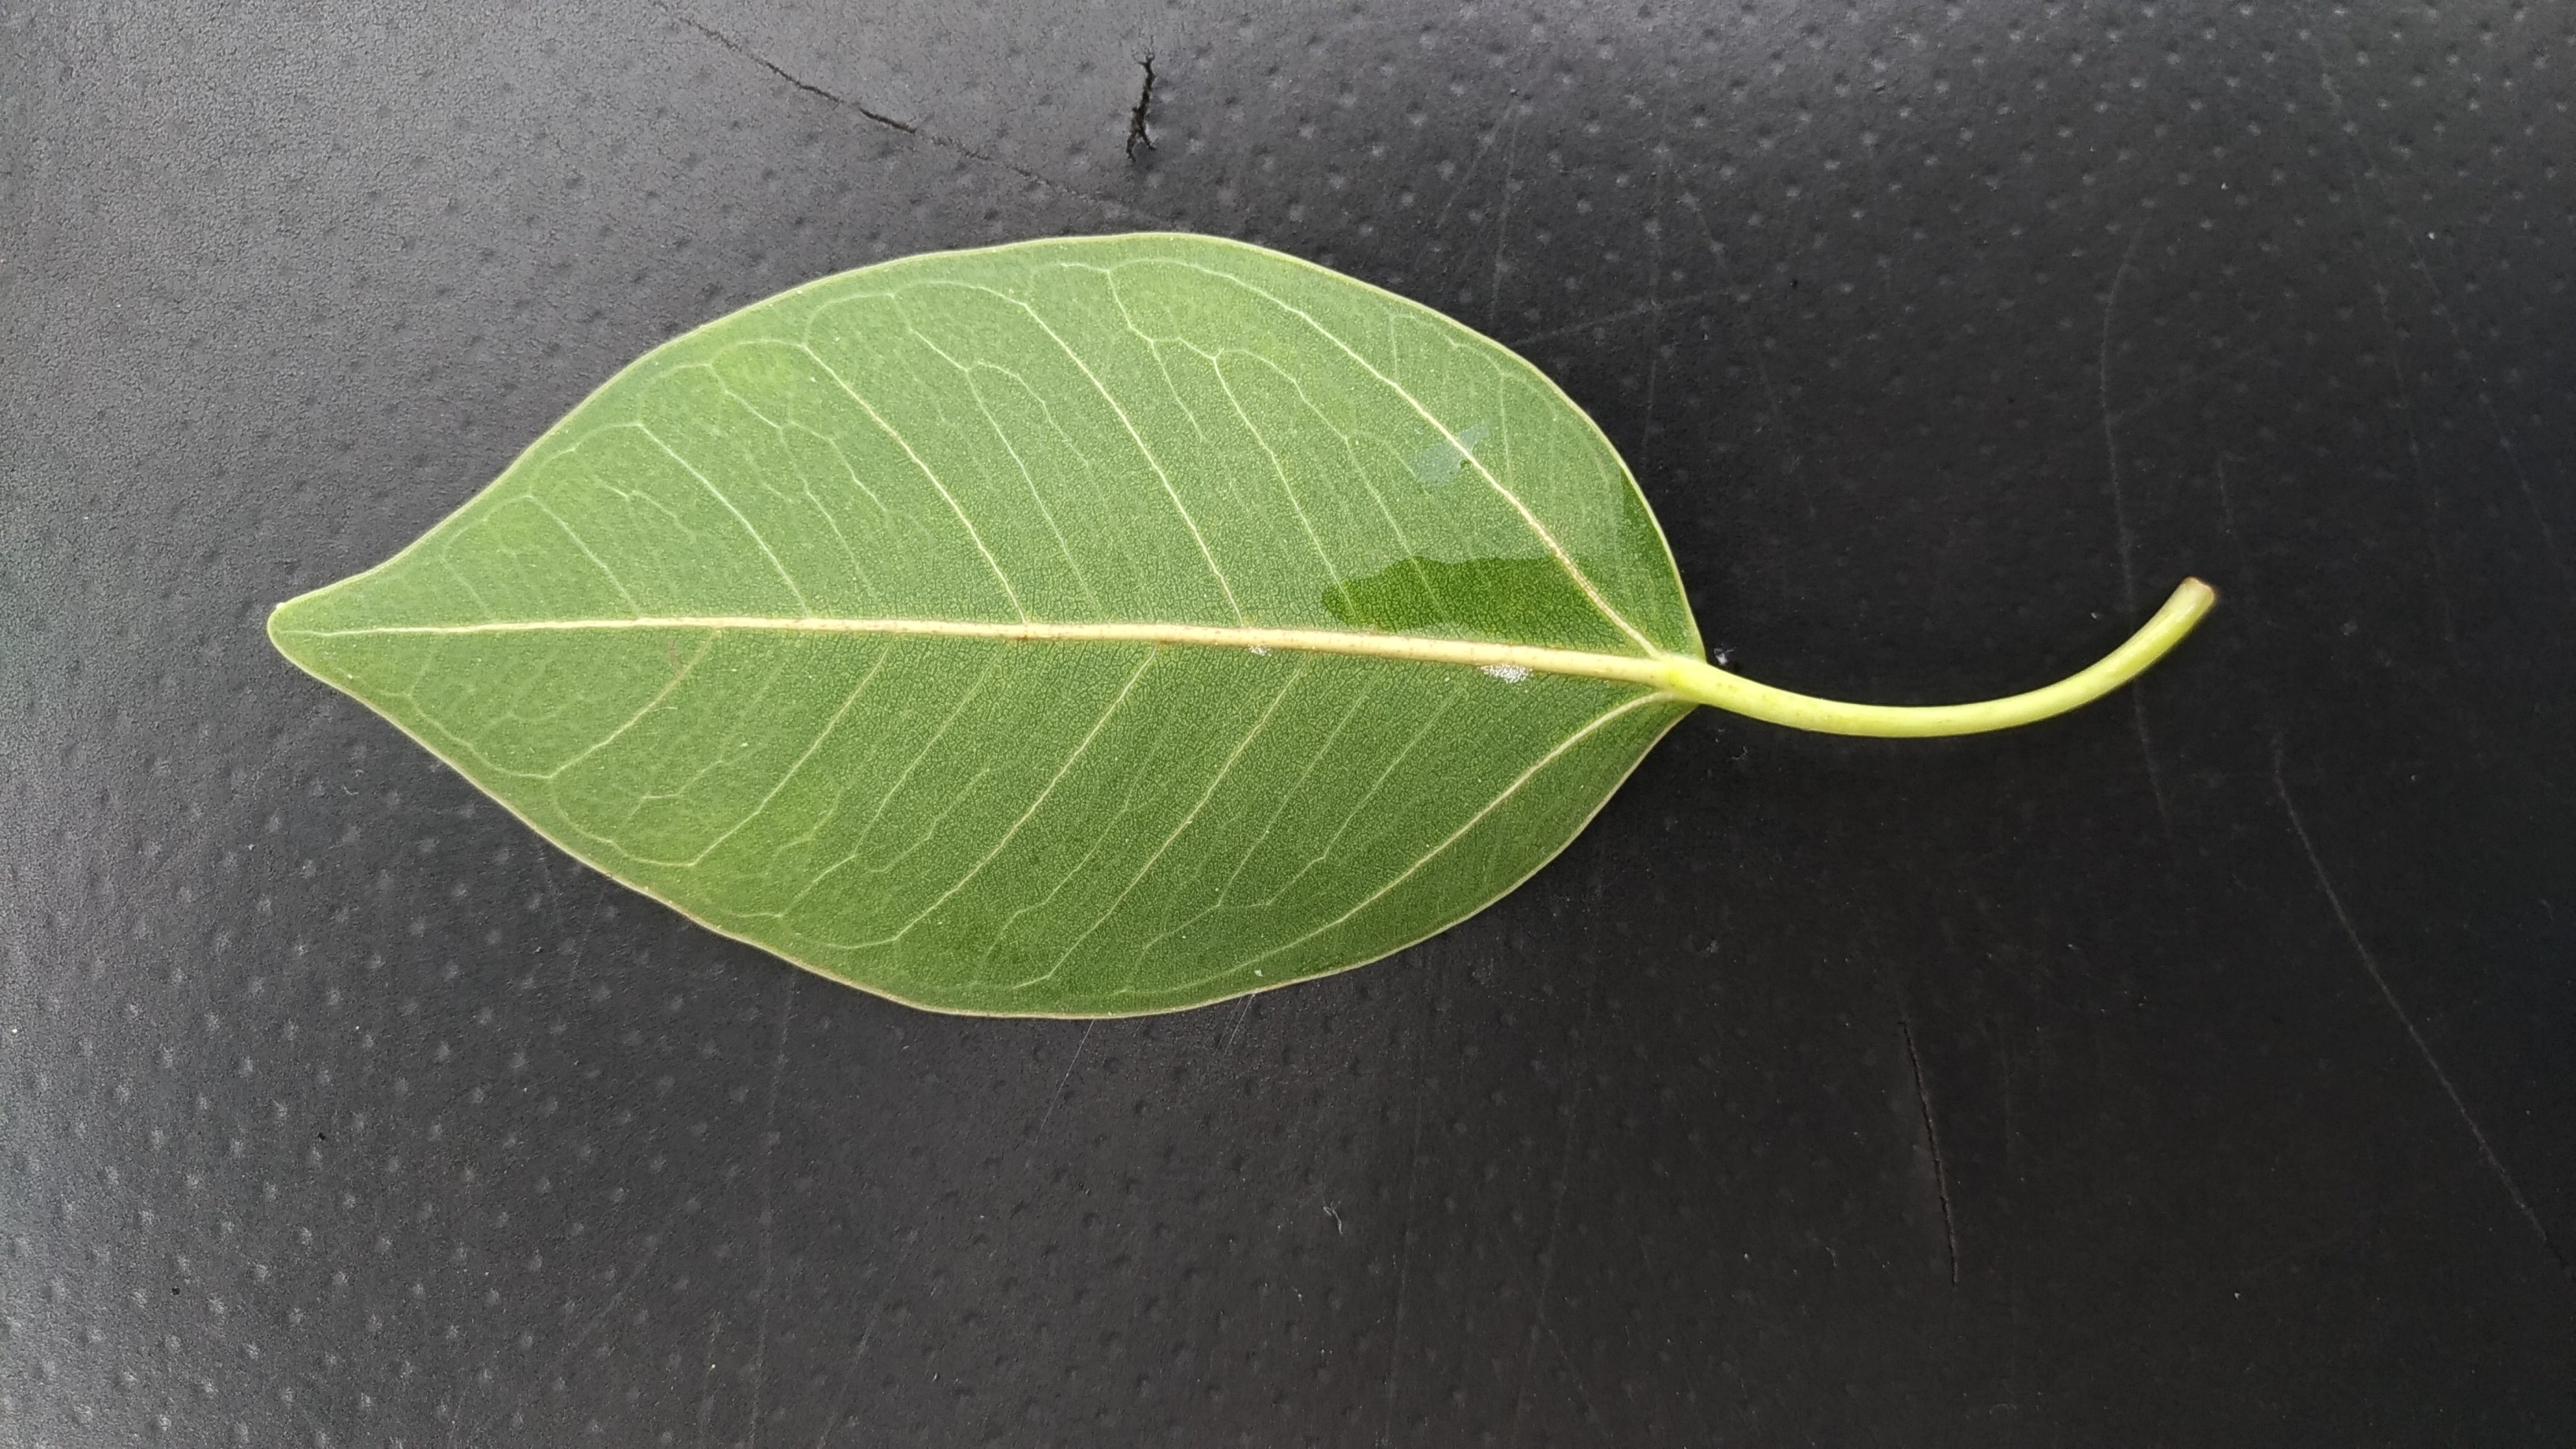
Plant: camphor